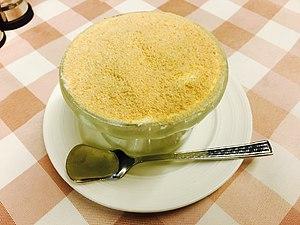
La serradura est un dessert d'origine portugaise mais que l'on trouve principalement à Macau. Essentiellement composé d'une alternance de couches de crème vanillée et de poudre de biscuit, on l'appelle également "gâteau à la sciure".